Ceremony

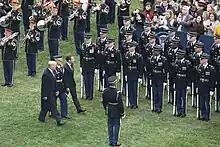
A state arrival ceremony in the United States.

Ceremonies may have a physical display or theatrical component: dance, a procession, the laying on of hands. A declaratory verbal pronouncement may explain or cap the occasion, for instance: